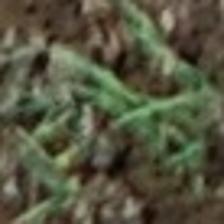
Label: clustered